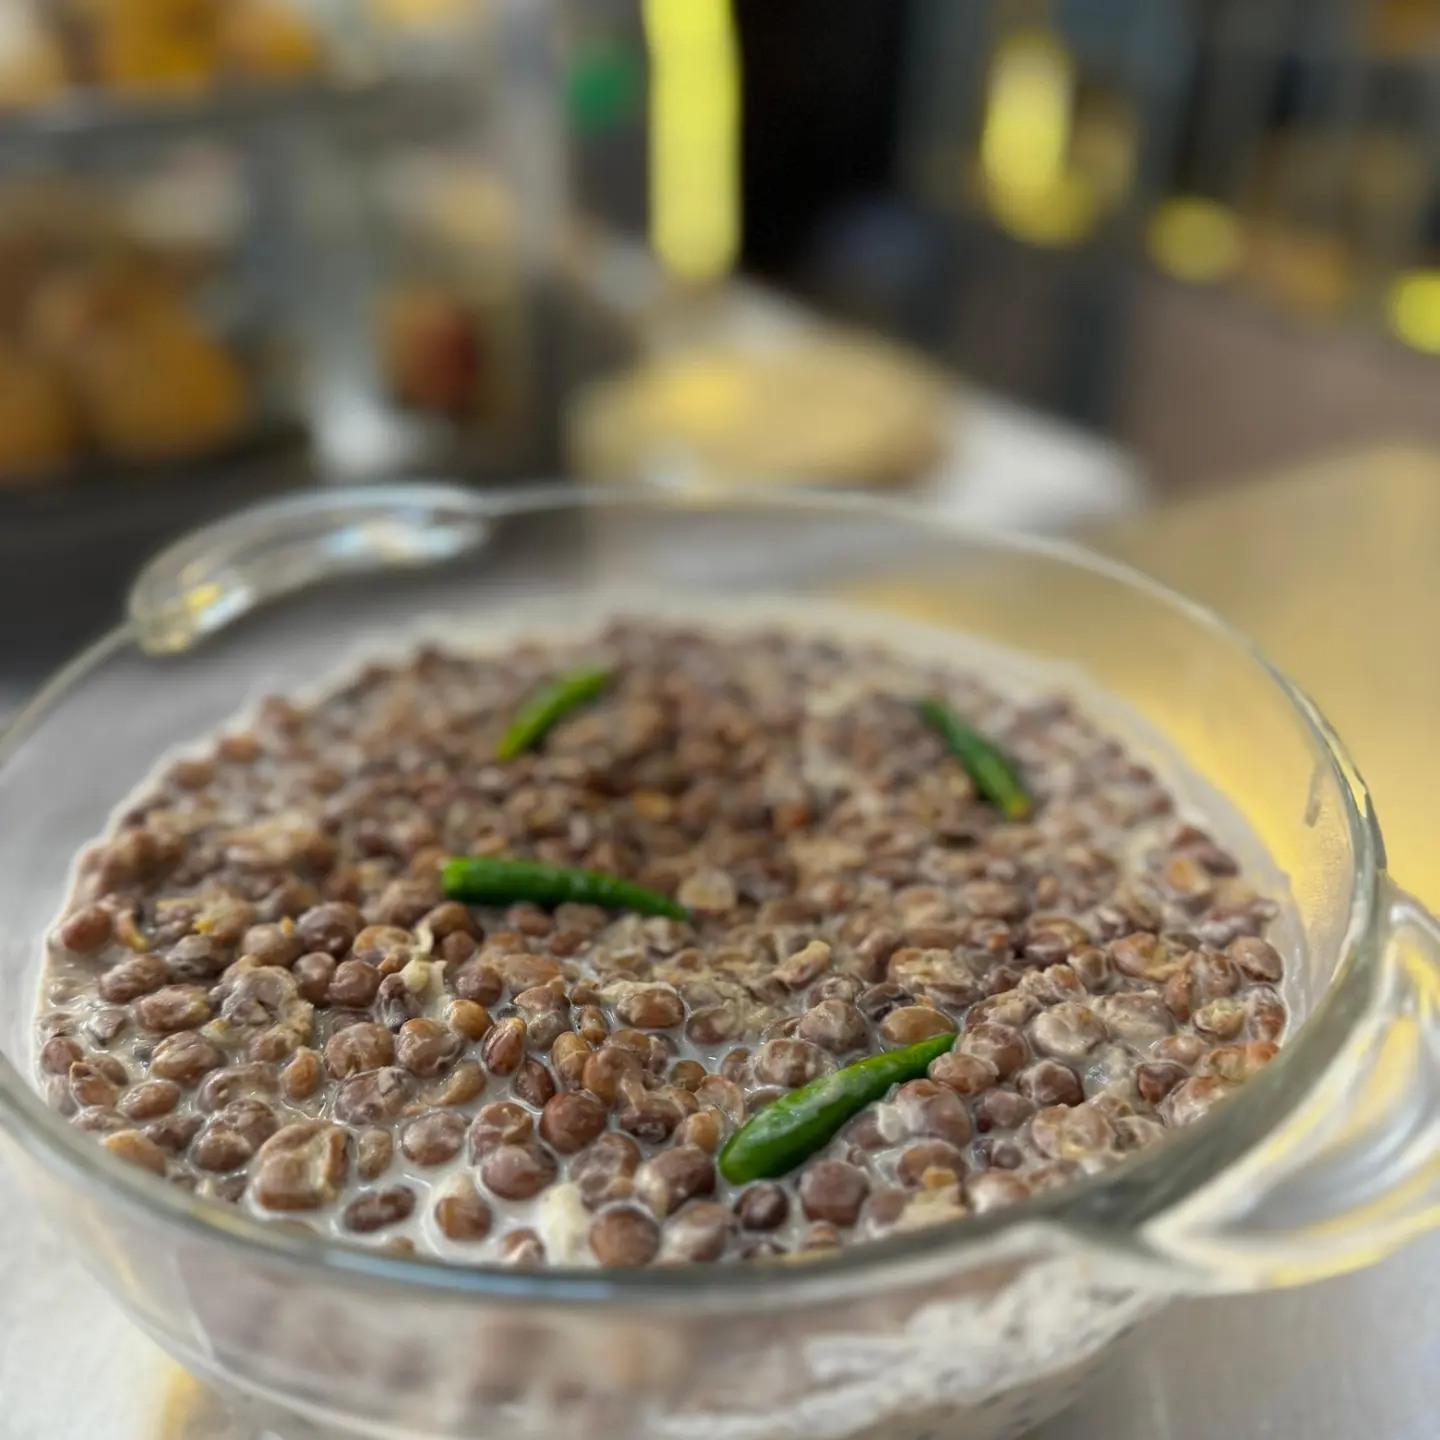
Chakula hiki ni aina ya mbaazi iliyotiwa nazi na pilipili juu chakula hiki huwa nikitamu sana na kawaida huliwa  na kitoweo cha mahamri ama chapati. Mbaazi humea pahali ambapo pana maji mengi na joto.